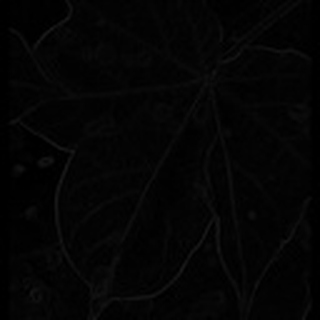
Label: cotton_target_spot